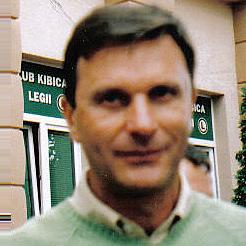
Age: 52